Fishing on Lake Victoria

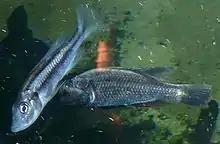
The cichlid "Haplochromis thereuterion" is endemic to Lake Victoria.

In 1927-1928 Michael Graham conducted the first ever systematic Fisheries Survey of Lake Victoria. The dominant species in the 1927–8 survey catches were two, now critically endangered tilapia species, the 'Ngege' or Singida tilapia ("Oreochromis esculentus") and Victoria tilapia ("O. variabilis"). Other commonly observed species included: Marbled lungfish ("Protopterus aethiopicus"), Elephant-snout fish ("Mormyrus kannume"), Ripon barbel ("Labeobarbus altianalis"), African sharptooth catfish ("Clarias gariepinus"), silver butter catfish ("Schilbe intermedius") and Semutundu ("Bagrus docmak"). The most common Haplochromis species were suggested to be "Haplochromis guiarti" and "Haplochromis cinereus".